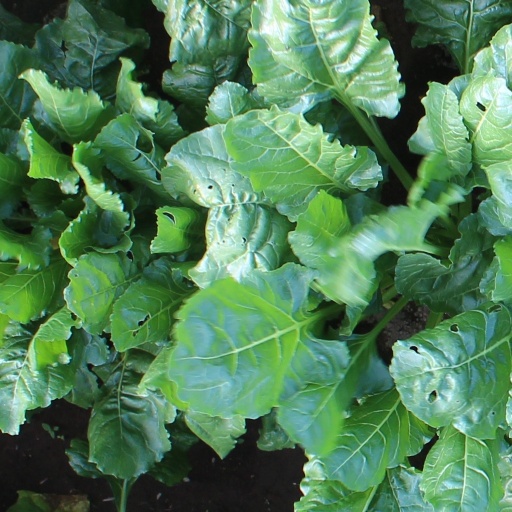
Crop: sugar beet